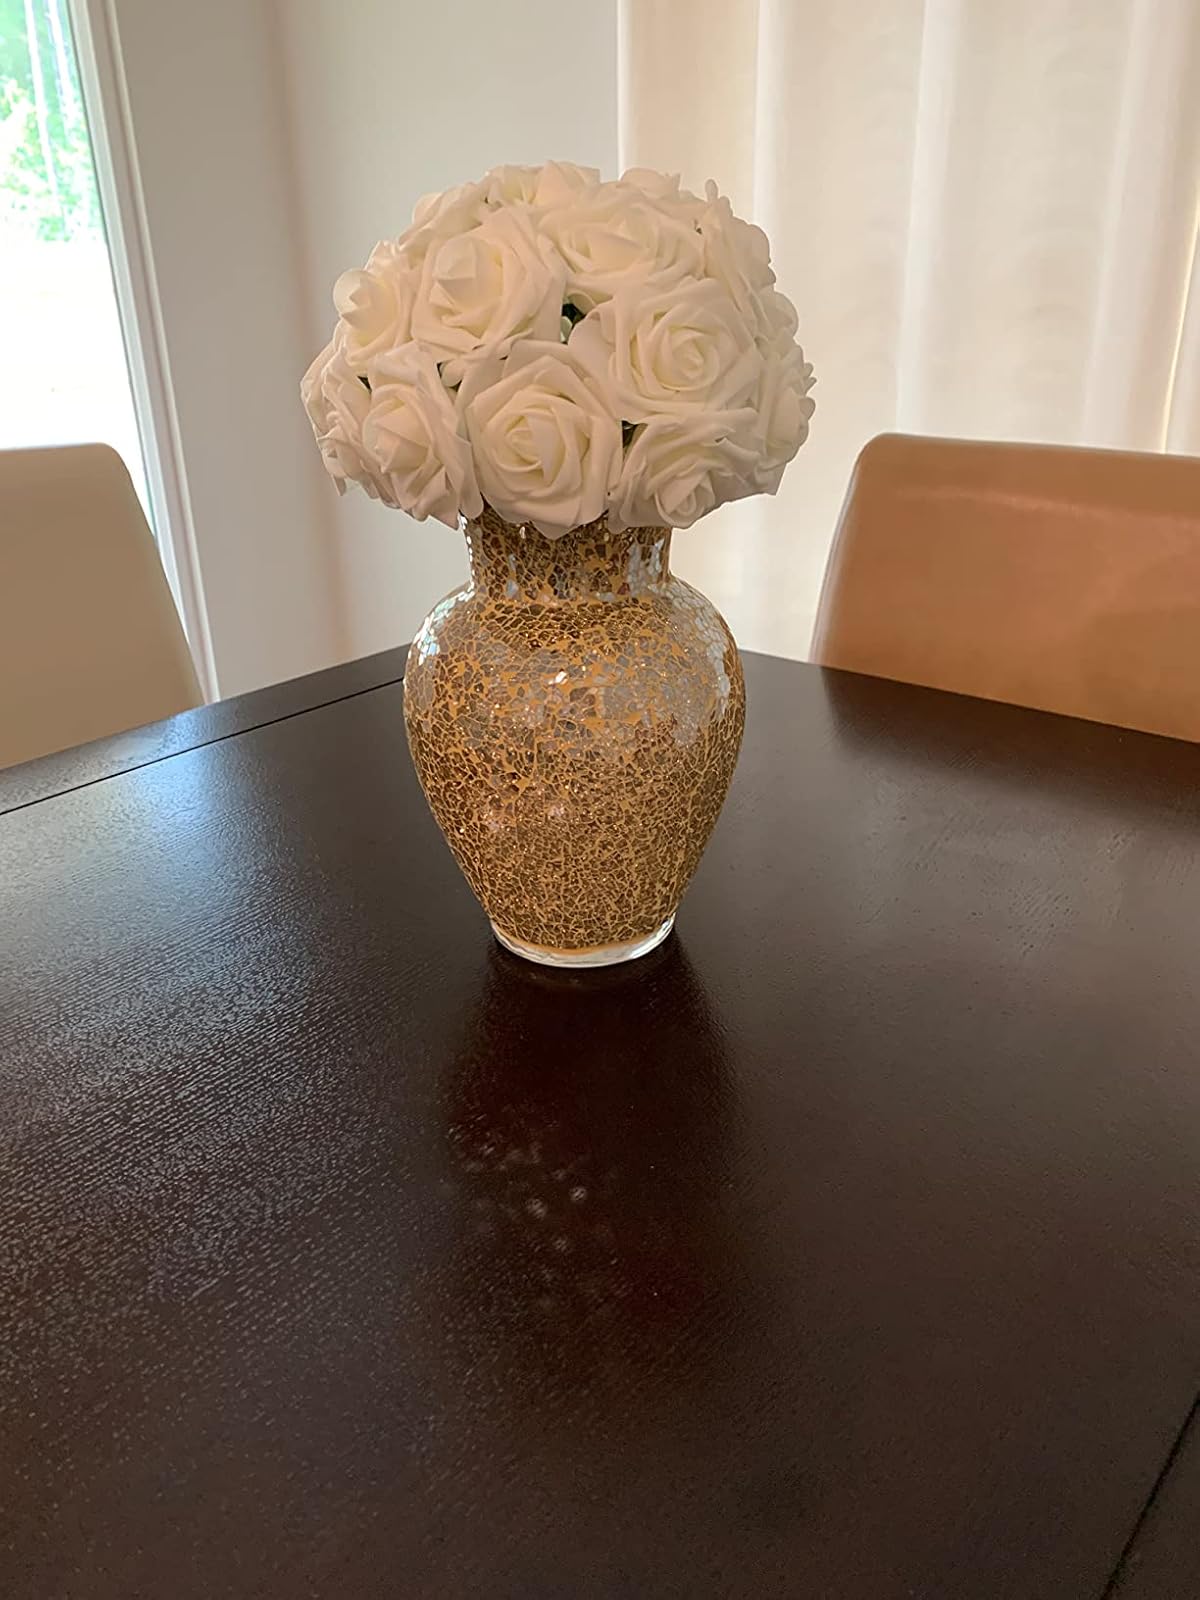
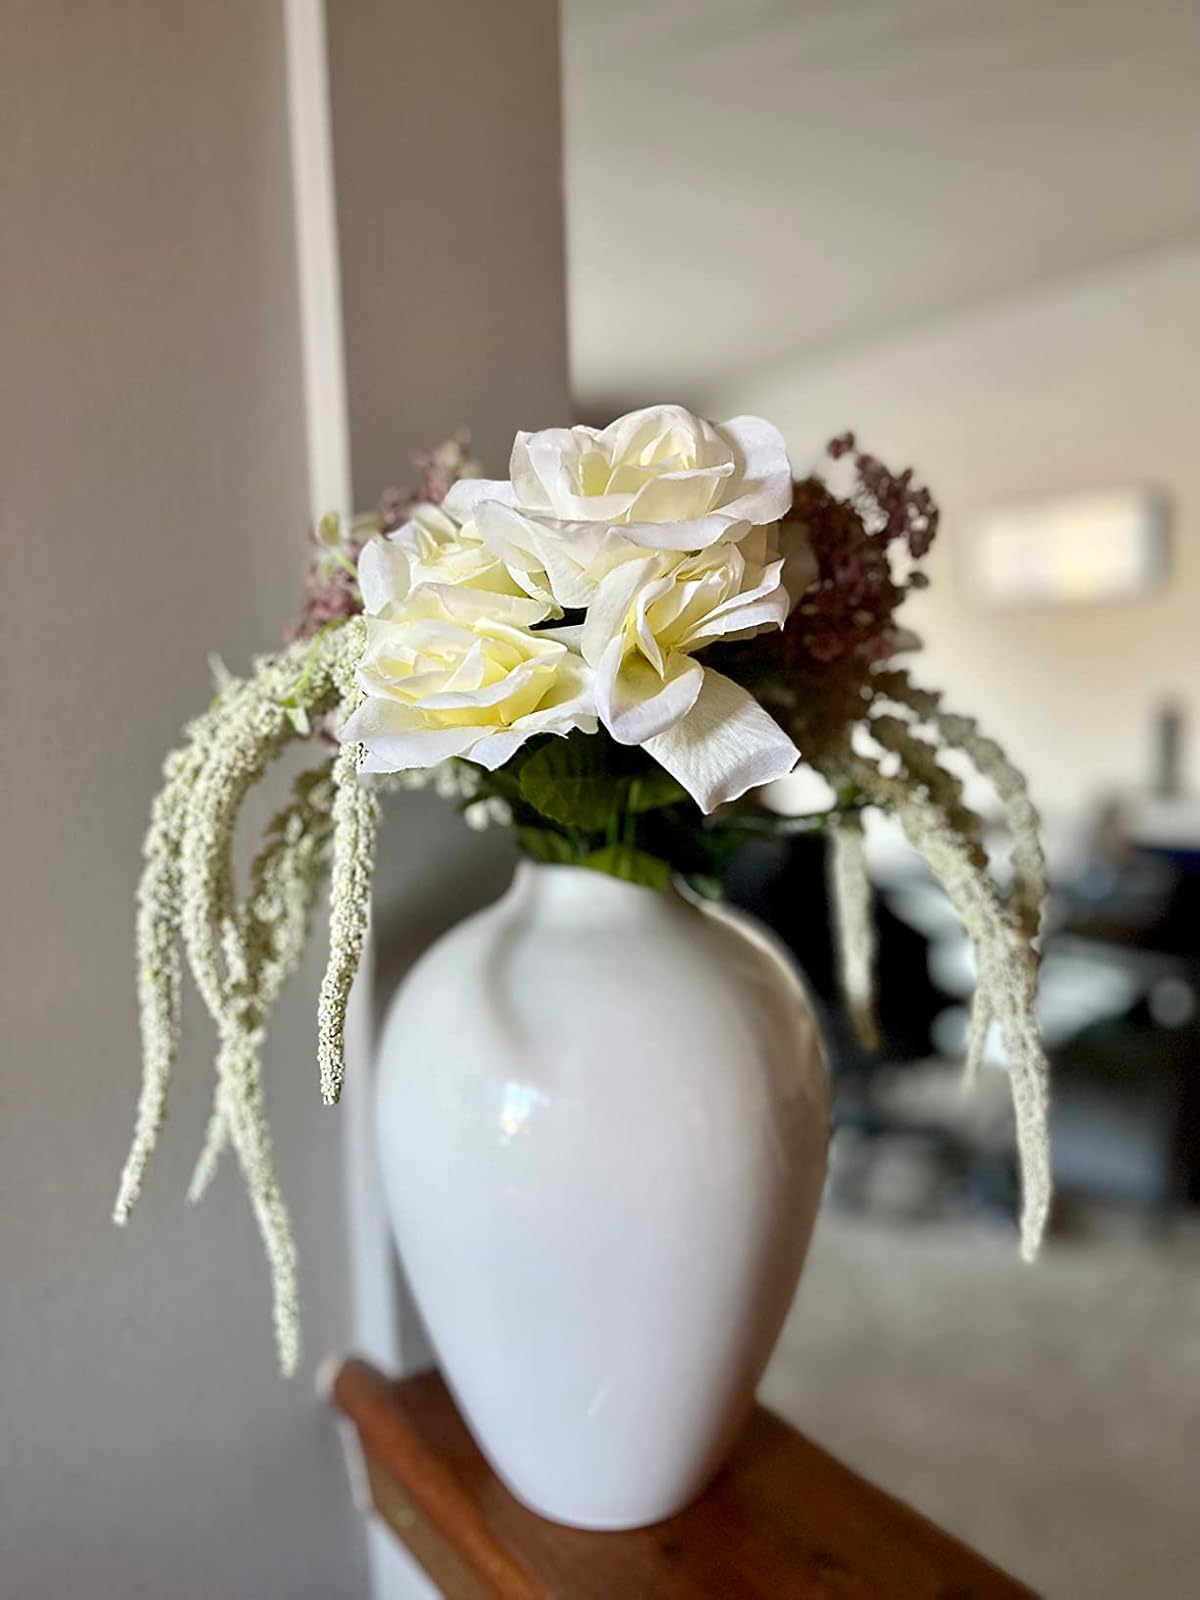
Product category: vase
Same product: no